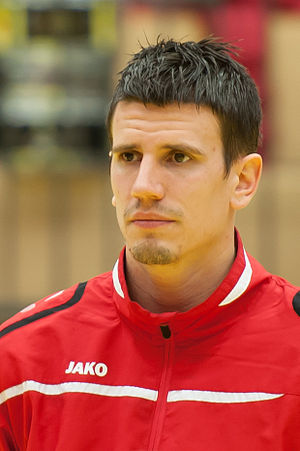
Andy Schmid
6. januar 2015
Andy Schmid er en schweizisk håndboldspiller som spiller for Rhein-Neckar Löwen og Schweiz' herrehåndboldlandshold.